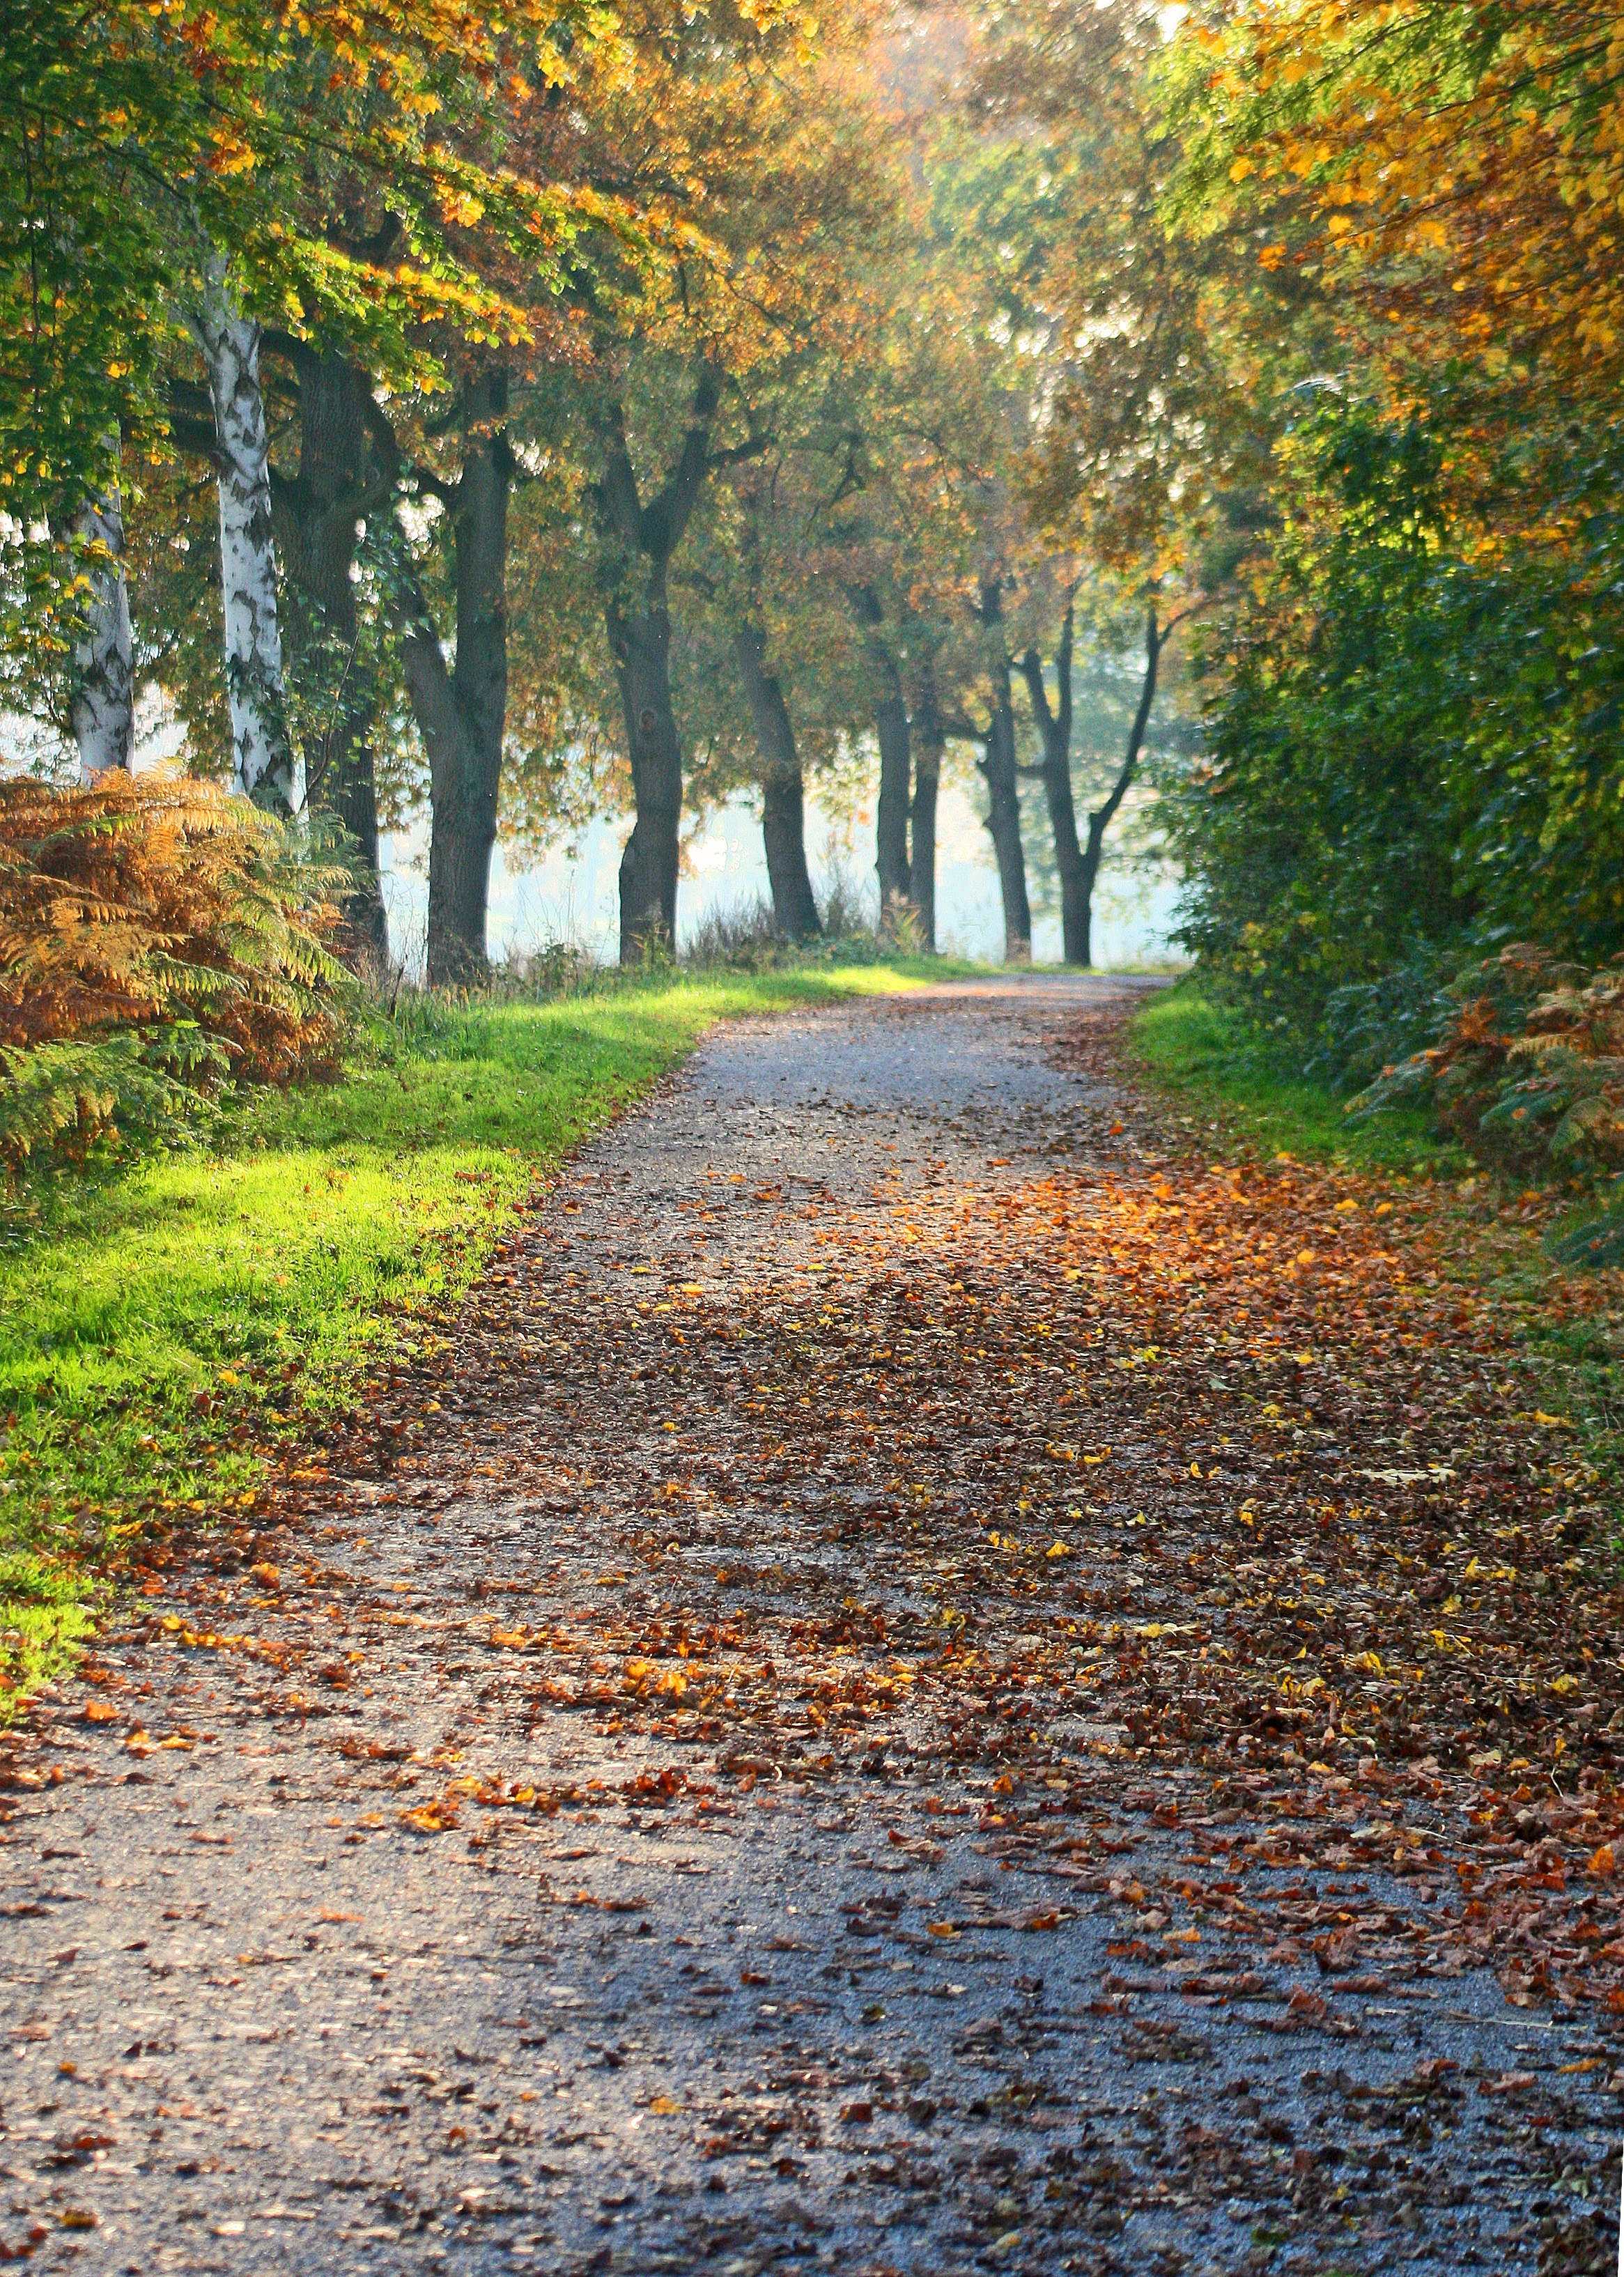
landscape, tree, nature, forest, sunlight, morning, leaf, stream, reflection, autumn, season, leaves, woodland, away, autumn colours, woody plant